Stefan Löfven

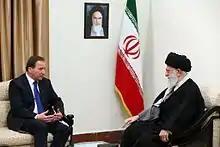
Löfven with Iranian Supreme Leader Ali Khamenei, 11 February 2017

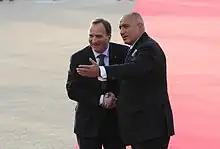
Löfven with Bulgarian Prime Minister Boyko Borisov, in Sofia, 16 May 2018

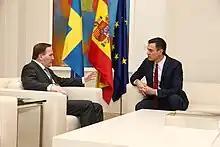
Löfven with Spanish Prime Minister Pedro Sánchez, in Madrid, 22 February 2019

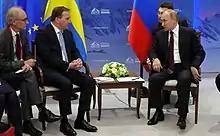
Löfven with Russian President Vladimir Putin at the International Arctic Forum in Saint Petersburg, 9 April 2019

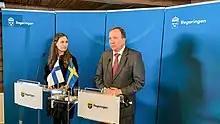
Löfven with Finnish Prime Minister Sanna Marin, 8 January 2020

In his Policy Statement, introduced to the Riksdag on 3 October 2014, Löfven said that his Government would recognise the State of Palestine. On 30 October 2014, the Government, through Minister for Foreign Affairs Margot Wallström, announced that the Government had decided to officially recognize the State of Palestine and explained the recognition by saying that it is the only solution to get to a two-state solution between Israel and the State of Palestine. Sweden is the first country within the European Union to do so after gaining membership (with other members, such as Poland, withholding recognition previously issued under Communist rule). Israel called the move unconsidered and Israel recalled its ambassador, Isaac Bachman, following the recognition. Bachman returned to Sweden on 29 November 2014. In December 2015, Löfven caused outrage in Israel by claiming that stabbing attacks are not considered terrorism by international standards; he later revised his comment, explaining that it is now known that the stabbing attacks are sanctioned by some terror organisations.